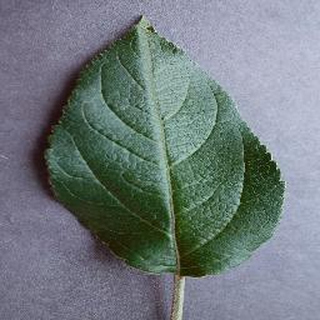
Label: healthy_apple